Charles Edmonds

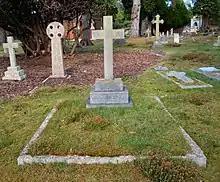
Edmonds' grave, Brookwood Cemetery

On 5 April 1917 Edmonds married Lorna Karim Chadwick Osborn, the daughter of Colonel Osborn, Royal Artillery, at the Church of St. John the Evangelist, Paddington. They had three children, including Robert Humphrey Gordon Edmonds, a diplomat and writer.